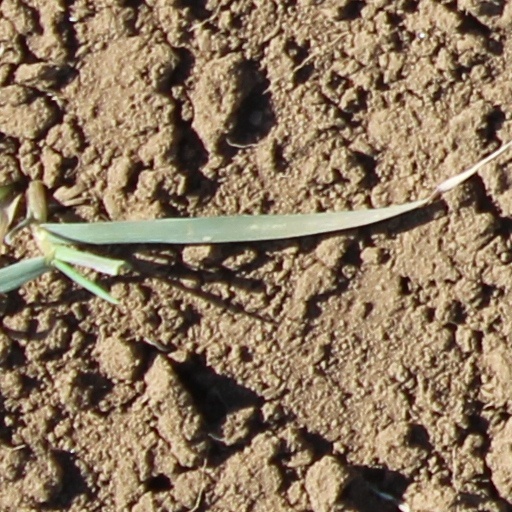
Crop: wheat